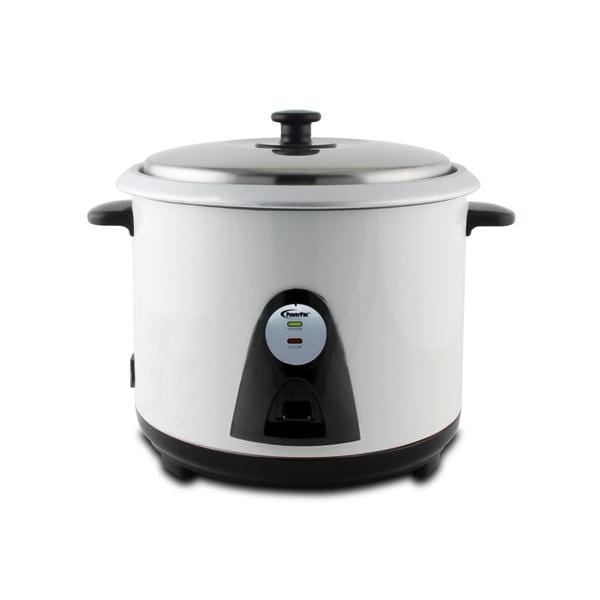
POWERPAC PPRC7110 STRAIGHT TYPE RICE COOKER 1.0 L
Auto switch from cook to keep warm for perfect rice Includes measuring cup and rice paddle Stainless Steel Lid 450 Watts. 220V-240V. 50Hz
Brand: PowerPac
Category: Home & Garden > Kitchen & Dining > Kitchen Appliances > Food Cookers & Steamers > Rice Cookers